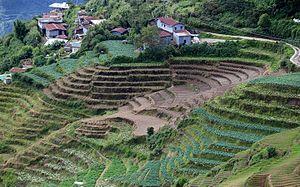
Buguias est une municipalité de la province de Benguet aux Philippines.